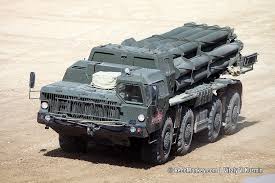
Label: Self Propelled Artillery